Aircraft engine performance

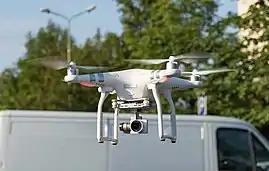

Electricity may be transmitted to an aircraft's electric motors through batteries, ground power cables, solar cells, ultra-capacitors, fuel cells and power beaming. Electrically powered engines are currently only suitable for light aircraft and UAV's (unmanned aerial vehicles). Electrical engines are praised for being environmentally friendly and relatively quiet. There are a multitude of personal UAV's and drones available for purchase without a licence or age restriction globally, capable of high speed manoeuvres and agile flight characteristics. Typically aircraft with electric engines have significantly shorter flight durations than conventional fuel powered aircraft although battery technology developments and solar energy conversion has created potential for use in commercial aircraft. Jeffrey Engler, CEO of Wright Electric, estimates that commercially viable electric planes will reduce energy costs by 30%.